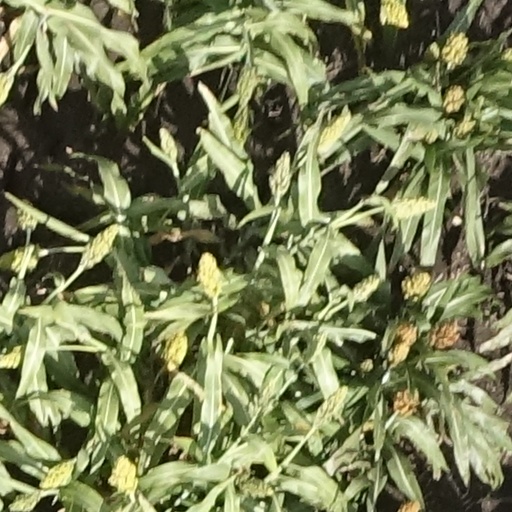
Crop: sorghum